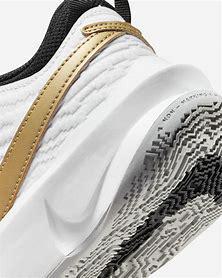
Brand: Nike
Model: Team Hustle D 10